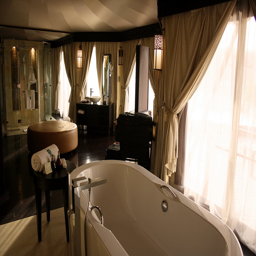
A bathtub in an extravagant bathroom near a big window.
A picture of someone's bathroom connected to a bedroom.
A tub is sitting in the middle of the room while the curtains are drawn open.
An enormous, lavish bathroom with tub, walk-in shower and sofa
A large fancy bathroom features a tub by a window.